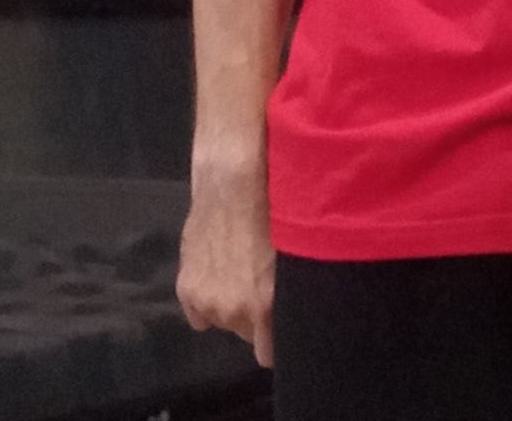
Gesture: no_gesture